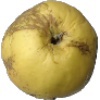
Label: Apple Golden 1